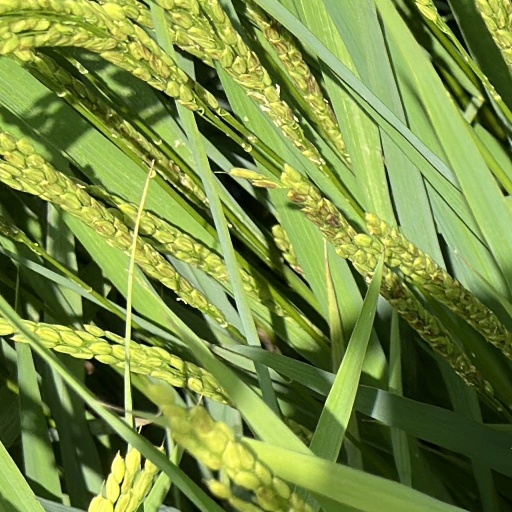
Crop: rice